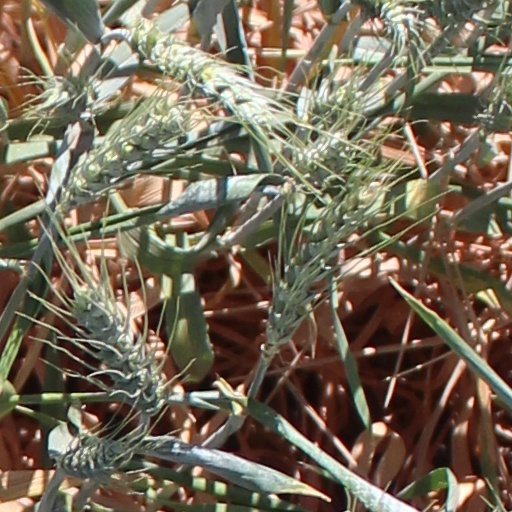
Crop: wheat